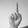
ASL letter: D